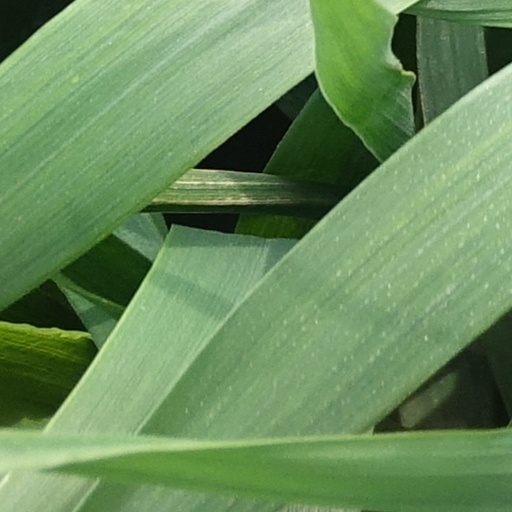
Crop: wheat